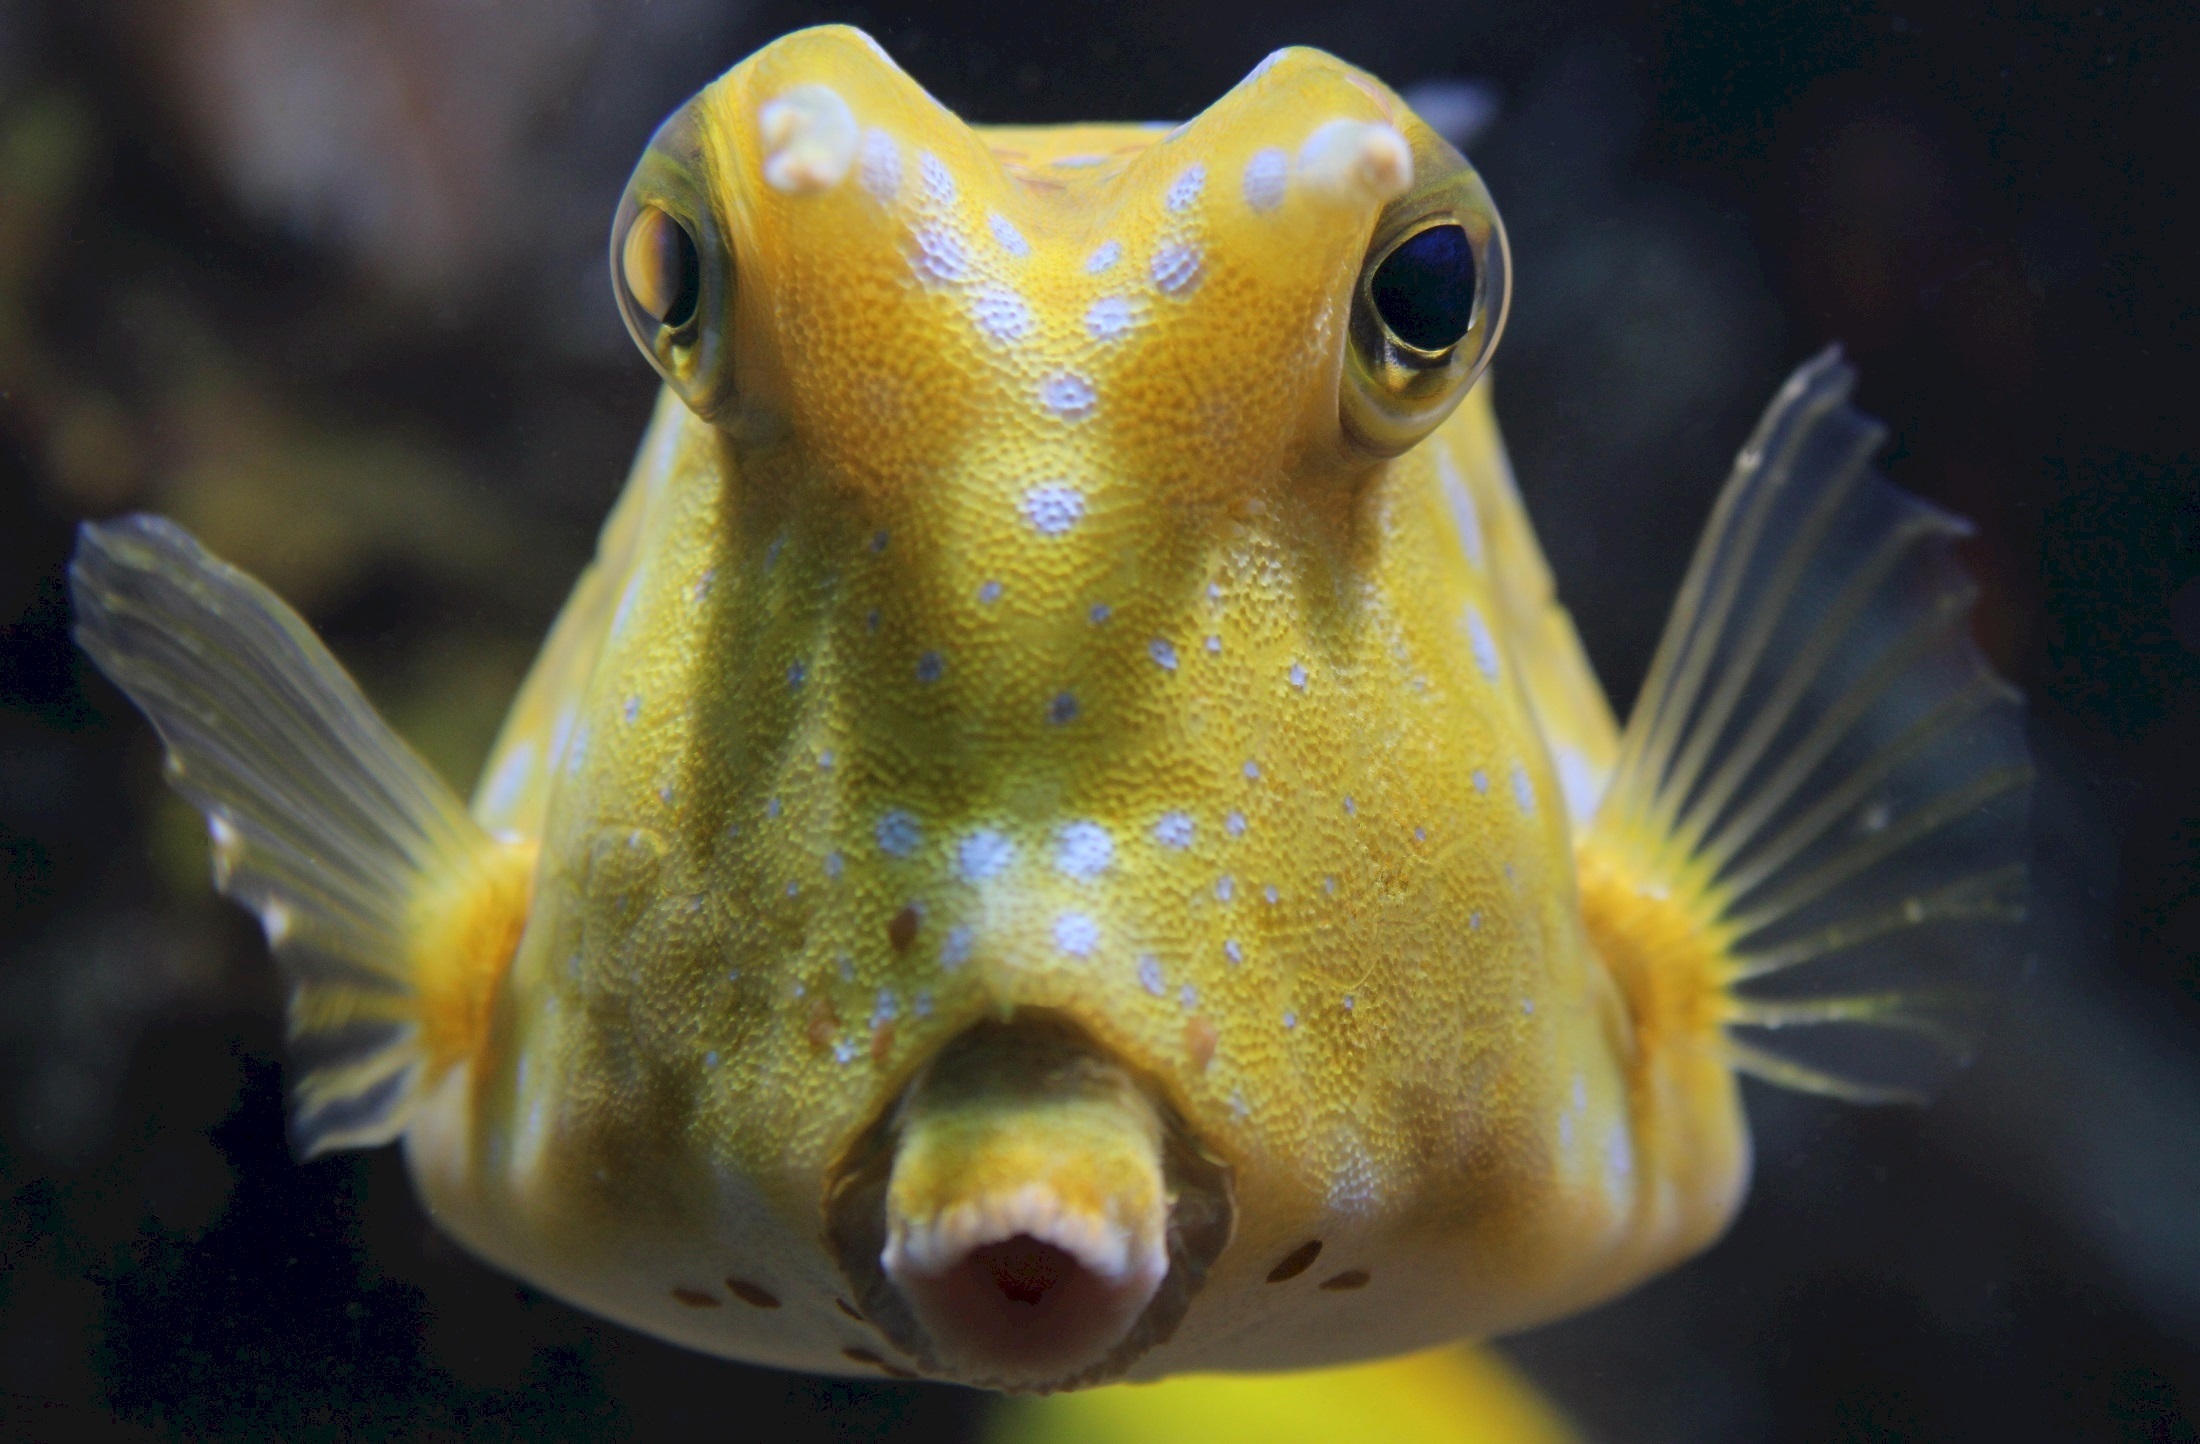
sea, nature, ocean, underwater, tropical, biology, aquatic, amphibian, colorful, yellow, fish, fauna, coral, mouth, dive, close up, eyes, snorkel, head, marine, vertebrate, exotic, saltwater, scuba, undersea, macro photography, organism, longhorn cowfish, reef fish, horned boxfish, marine biology, pomacentridae, pomacanthidae